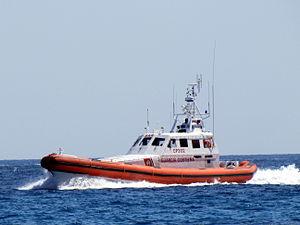
Un corps de garde-côtes, ou une garde côtière, est une organisation nationale responsable de l'action civile de l'État en mer. Il est chargé de missions de police maritime, de sécurité civile en mer et, dans certains pays, des aides à la navigation. D'une manière générale, il est responsable de l'application des lois de l'État dans les zones maritimes sous sa juridiction, ainsi que des règlements internationaux.